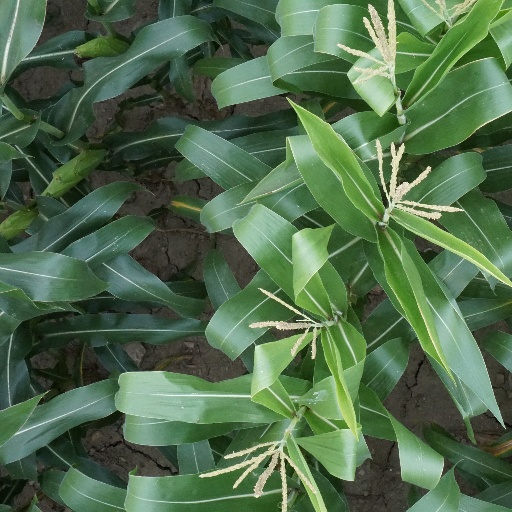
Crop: maize; corn